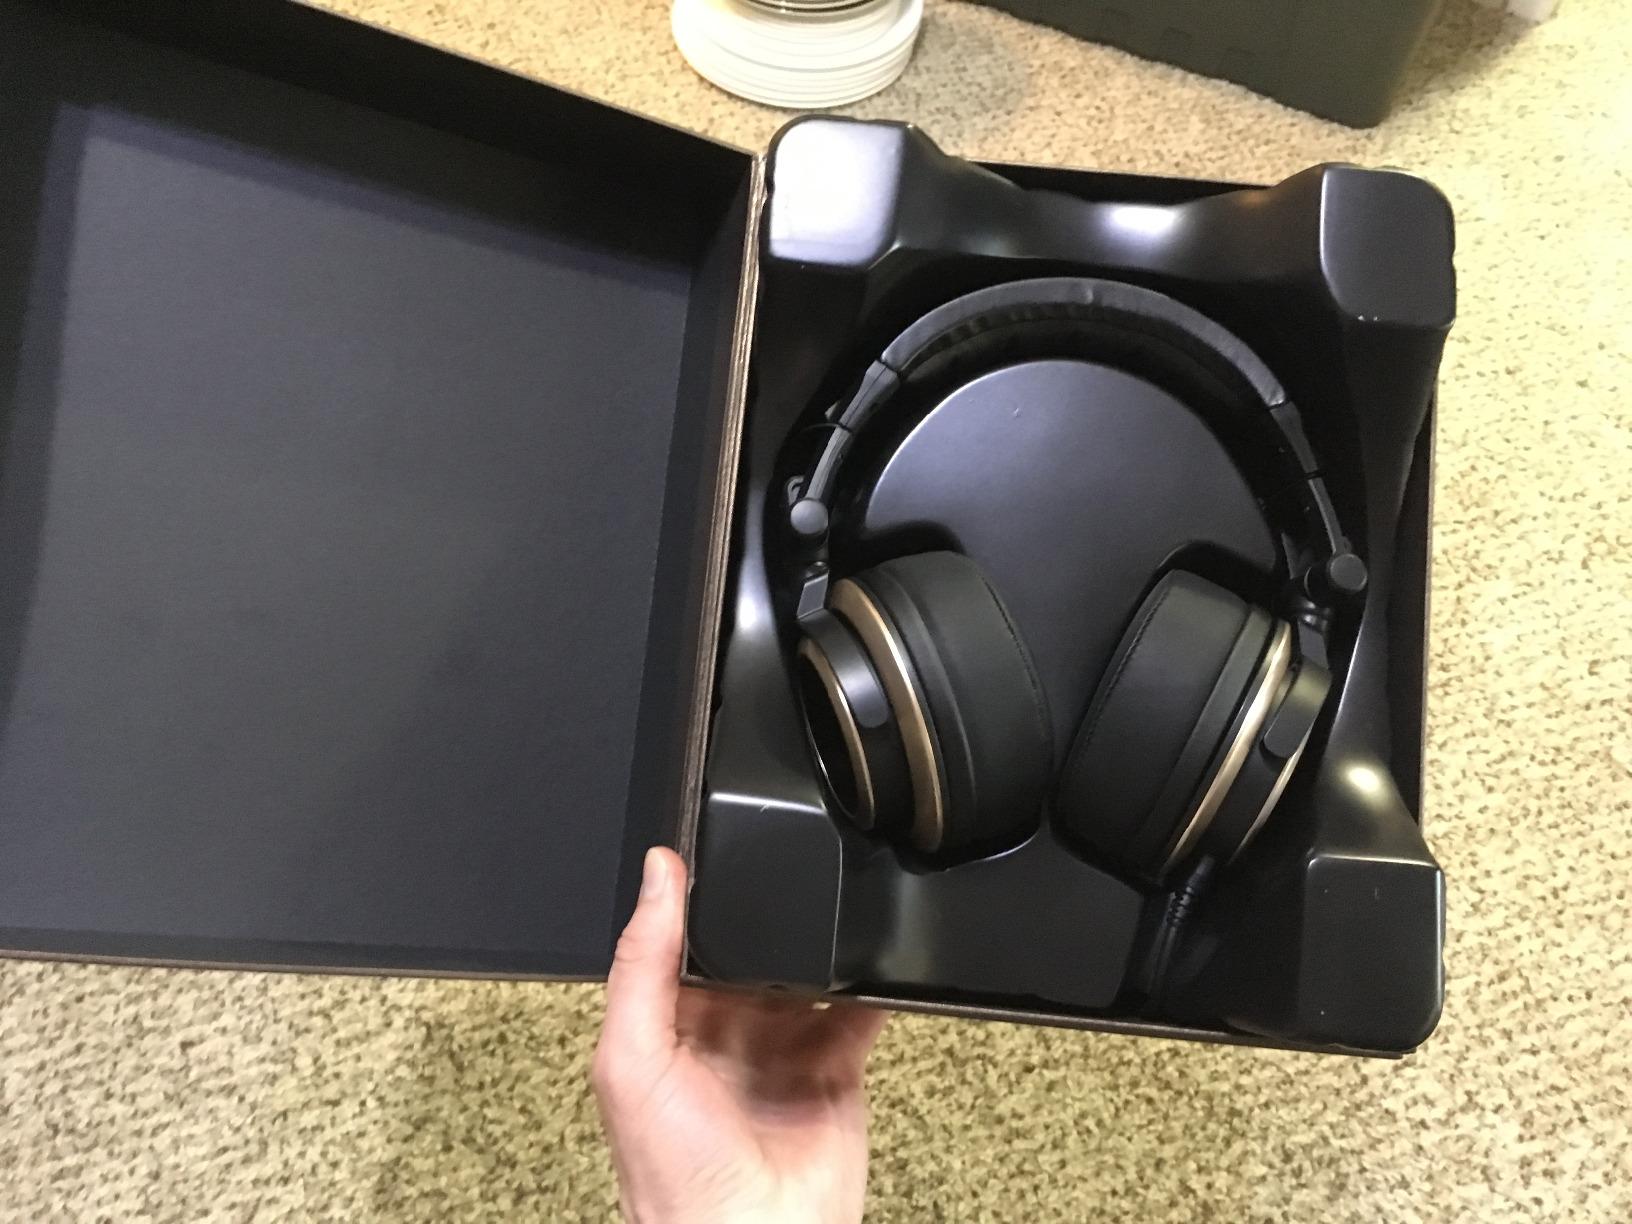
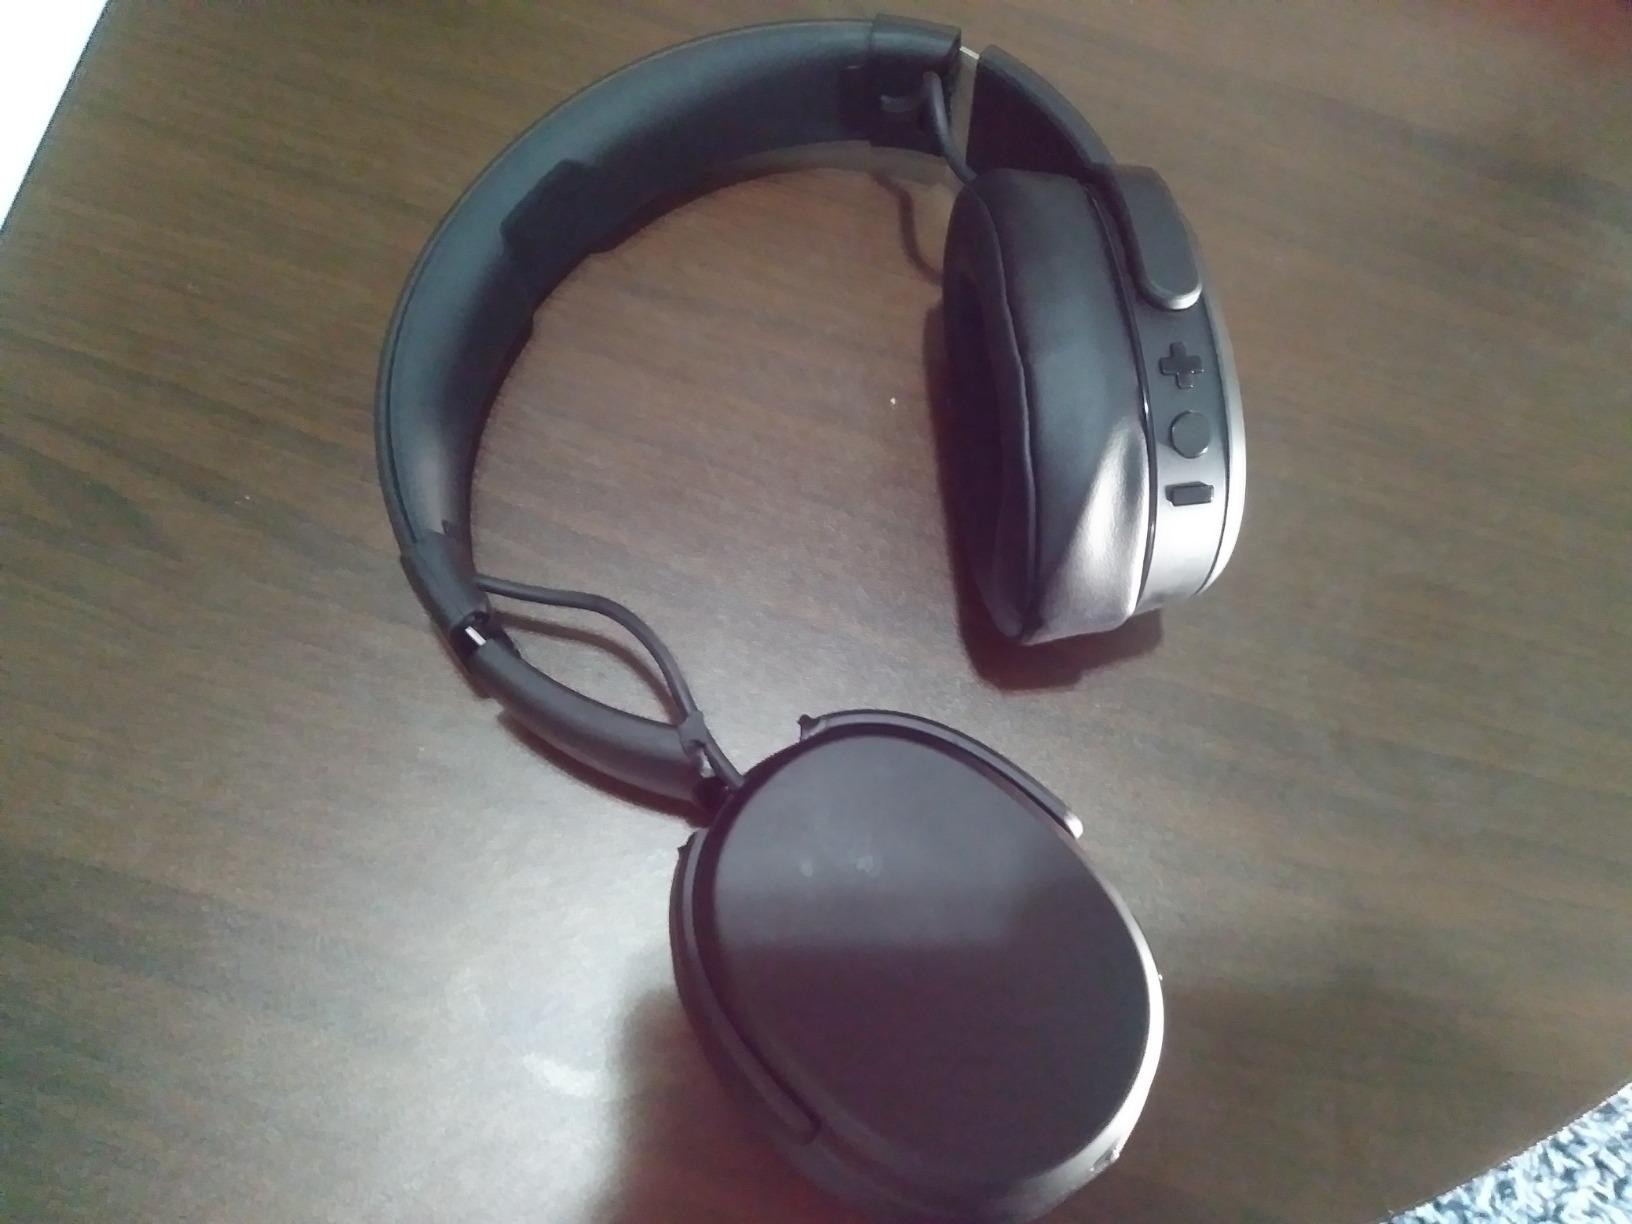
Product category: headphones
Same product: no